The Sisters Envious of Their Cadette

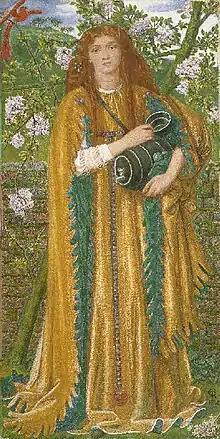
Princess Parizade carries a keg of the Golden Water. Gouache painting by Dante Gabriel Rossetti (1858).

The story is considered to be one of the most popular of the "One Thousand and One Nights" compilation. As such, the tale has been reprinted several times, sometimes with different titles: